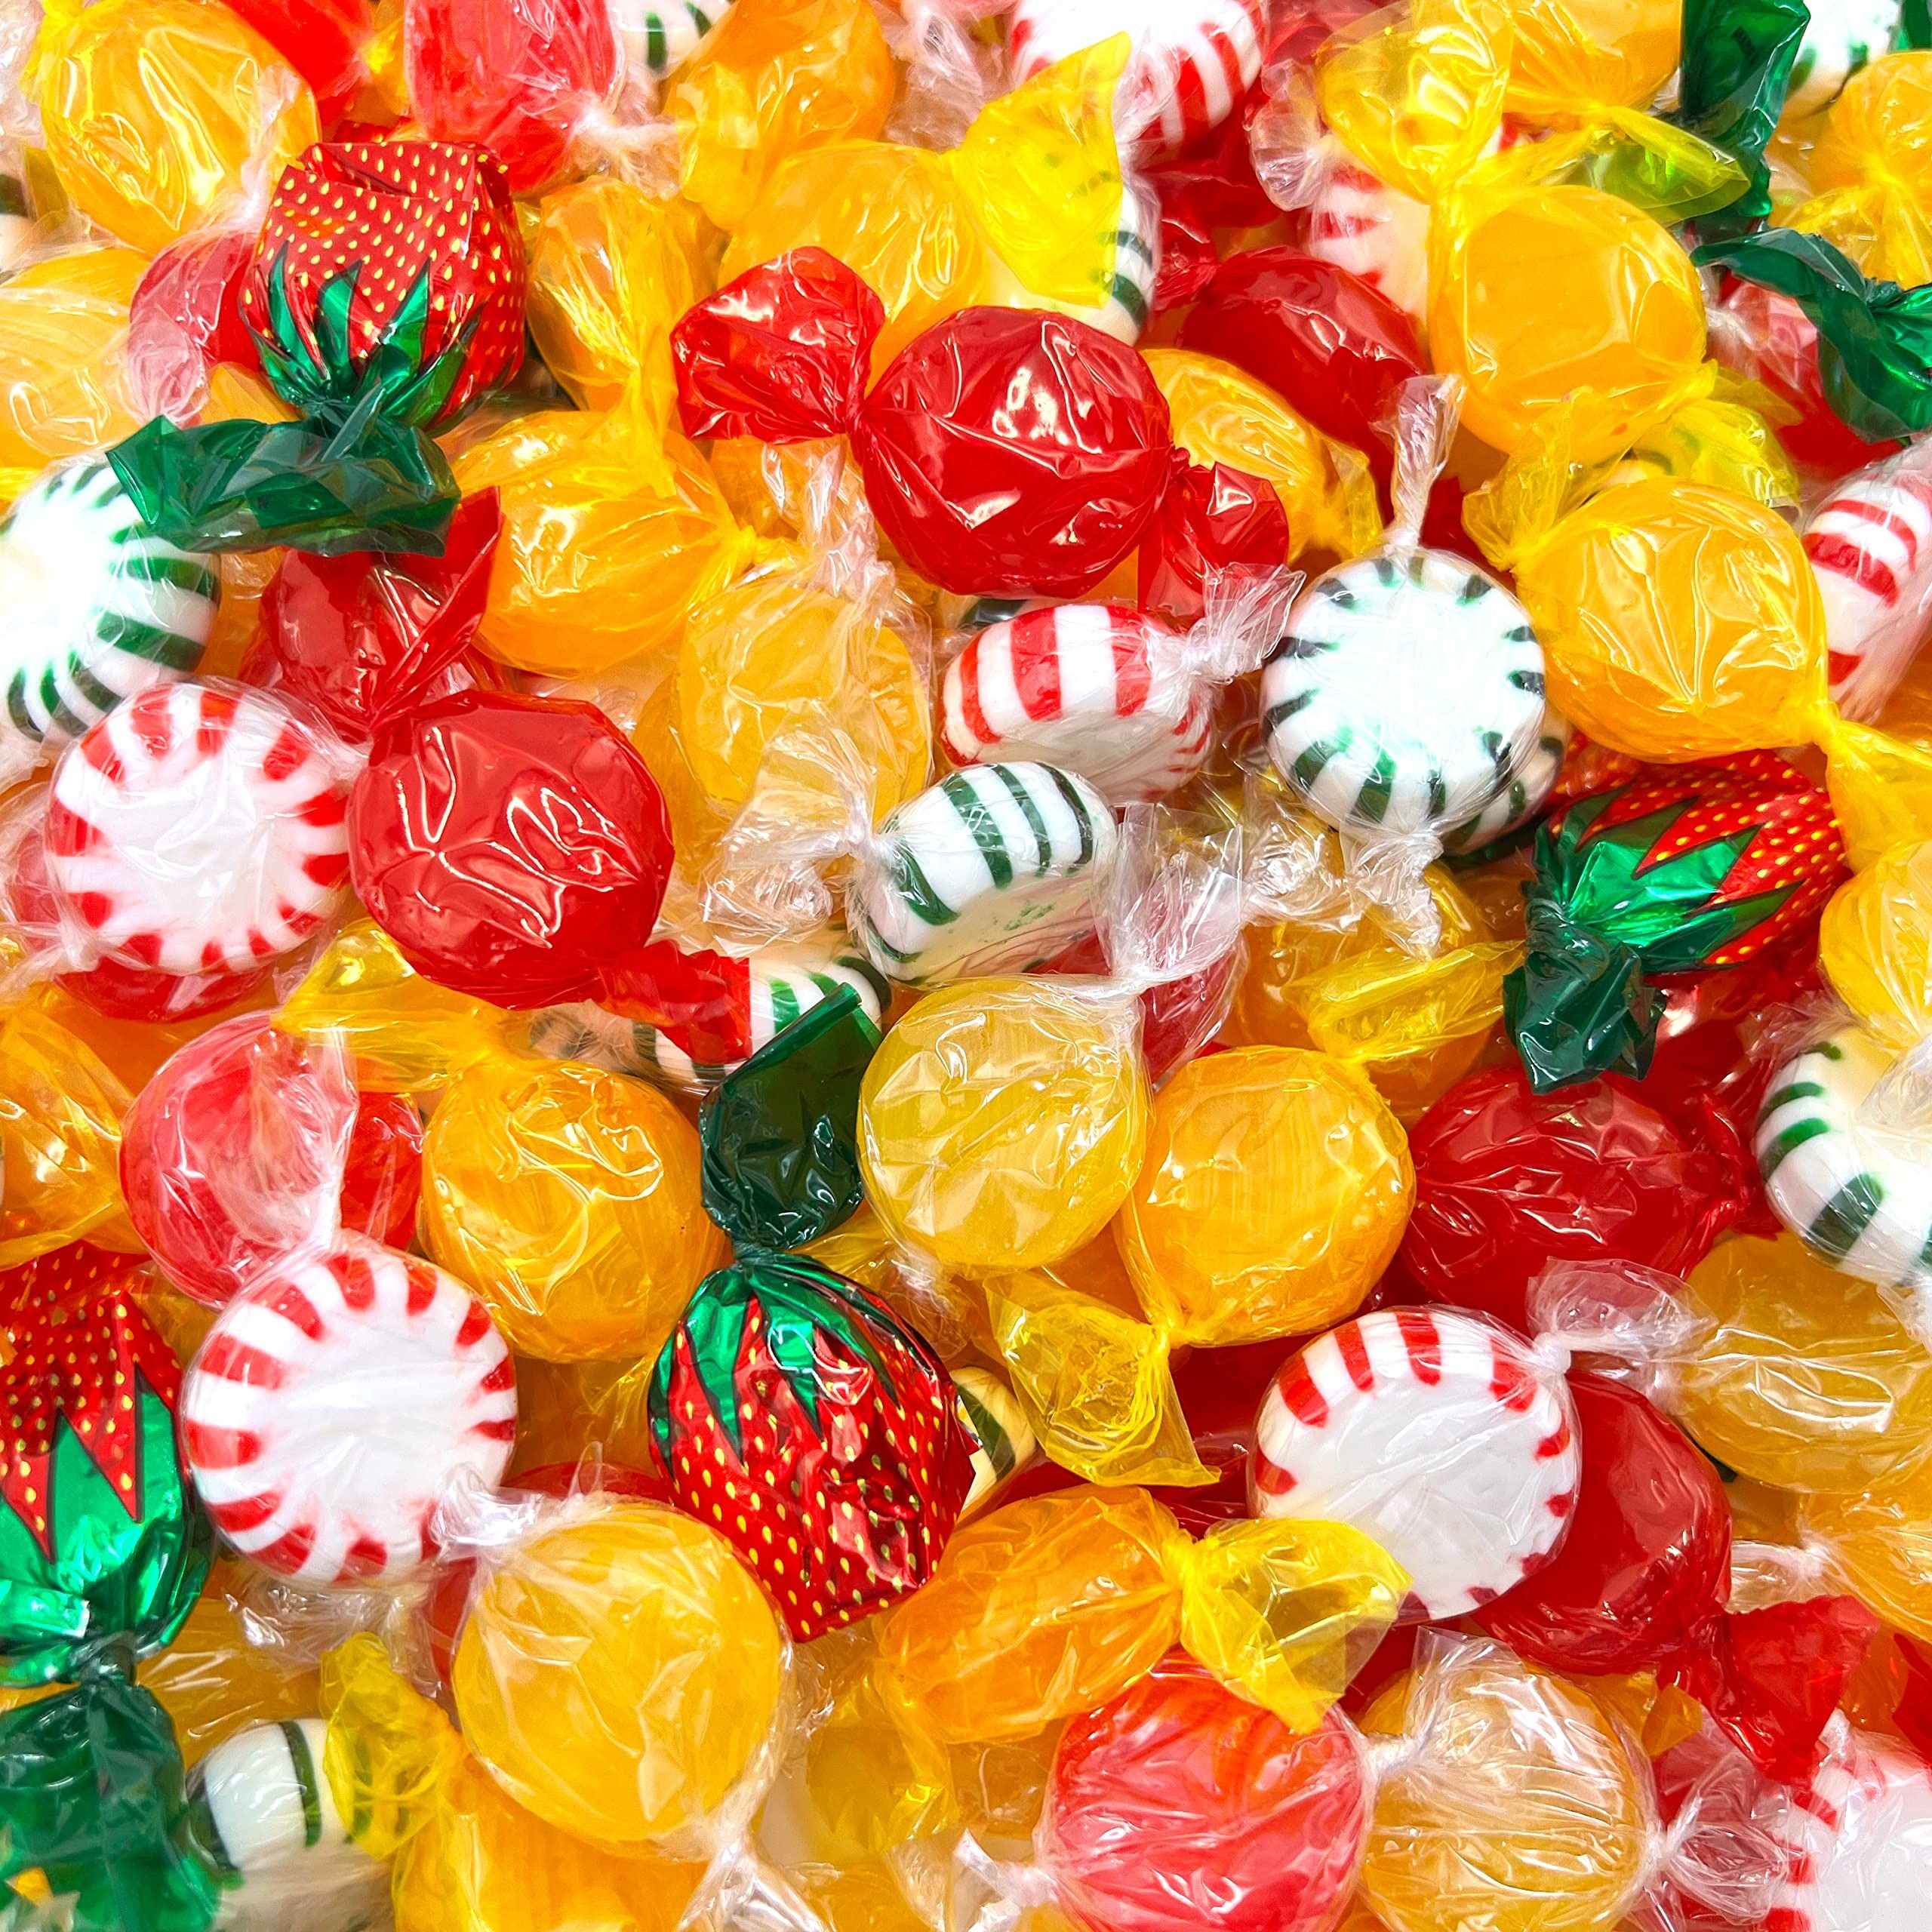
Item Name: Hard Candy Party Mix | 6 Pound Bulk Bag | Mint, Cinnamon, Butterscotch, Fruit Flavors | Individually Wrapped - Approx. 450 Count
Bullet Point 1: Contains approximately 450 pieces; bulk 6-pound bag of Assorted Hard Candy
Bullet Point 2: This delightful old-fashioned candy mix carries Strawberry Bon Bons, Spearmint and Peppermint Starlights, Cinnamon Hard Candy, Butterscotch Hard Candy, and Cherry and Lemon Flavored Hard Candy
Bullet Point 3: Whether you're looking to fill candy jars, gift bags, or goody bags for parties, this mix offers a variety of flavors that everyone will enjoy
Bullet Point 4: It's also a fantastic treat for movie nights, holiday gatherings, or as a fun addition to your desk or office candy bowl
Bullet Point 5: Perfect for office settings, reception areas, special events, or as an everyday snack, this mix offers a diverse and classic selection of candies that will satisfy all ages
Product Description: Hard Candy Assortment - Strawberry, Lemon, Cherry, Spearmint, Peppermint, Butterscotch, Cinnamon - Individually Wrapped (6 Pound Bag - Approx. 450 Count)
Value: 96.0
Unit: Ounce

Price: 28.99